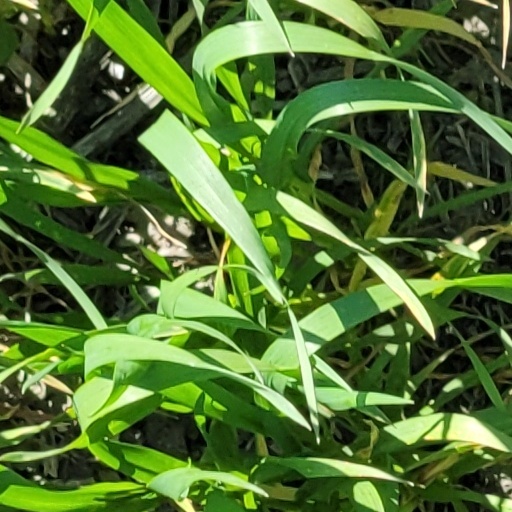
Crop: wheat